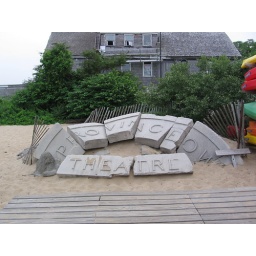
The old Provincetown Theatre sign rests in the sand behind Whaler's Wharf.